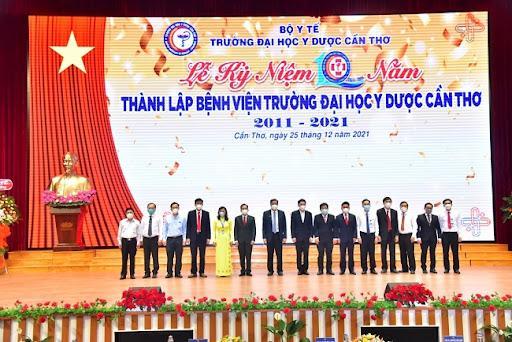
ở trên sân khấu có sự xuất hiện của nhiều người